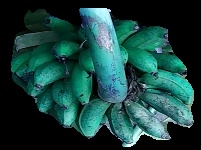
Variety: rasbale
Grade: grade3